Nick Cardy

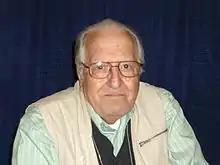
Nick Cardy at the 2008 New York Comic Con.

Nicholas Viscardi (October 20, 1920 – November 3, 2013), known professionally as Nick Cardy and Nick Cardi, was an American comics artist best known for his DC Comics work on Aquaman, the Teen Titans and other major characters. Cardy was inducted into the Will Eisner Comic Book Hall of Fame in 2005.